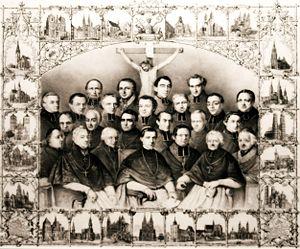
La conférence épiscopale de Wurtzbourg en 1848 est une réunion de travail de quatre semaines des évêques catholiques allemands. Elle peut être considérée comme la naissance des conférences épiscopales allemande et autrichienne.